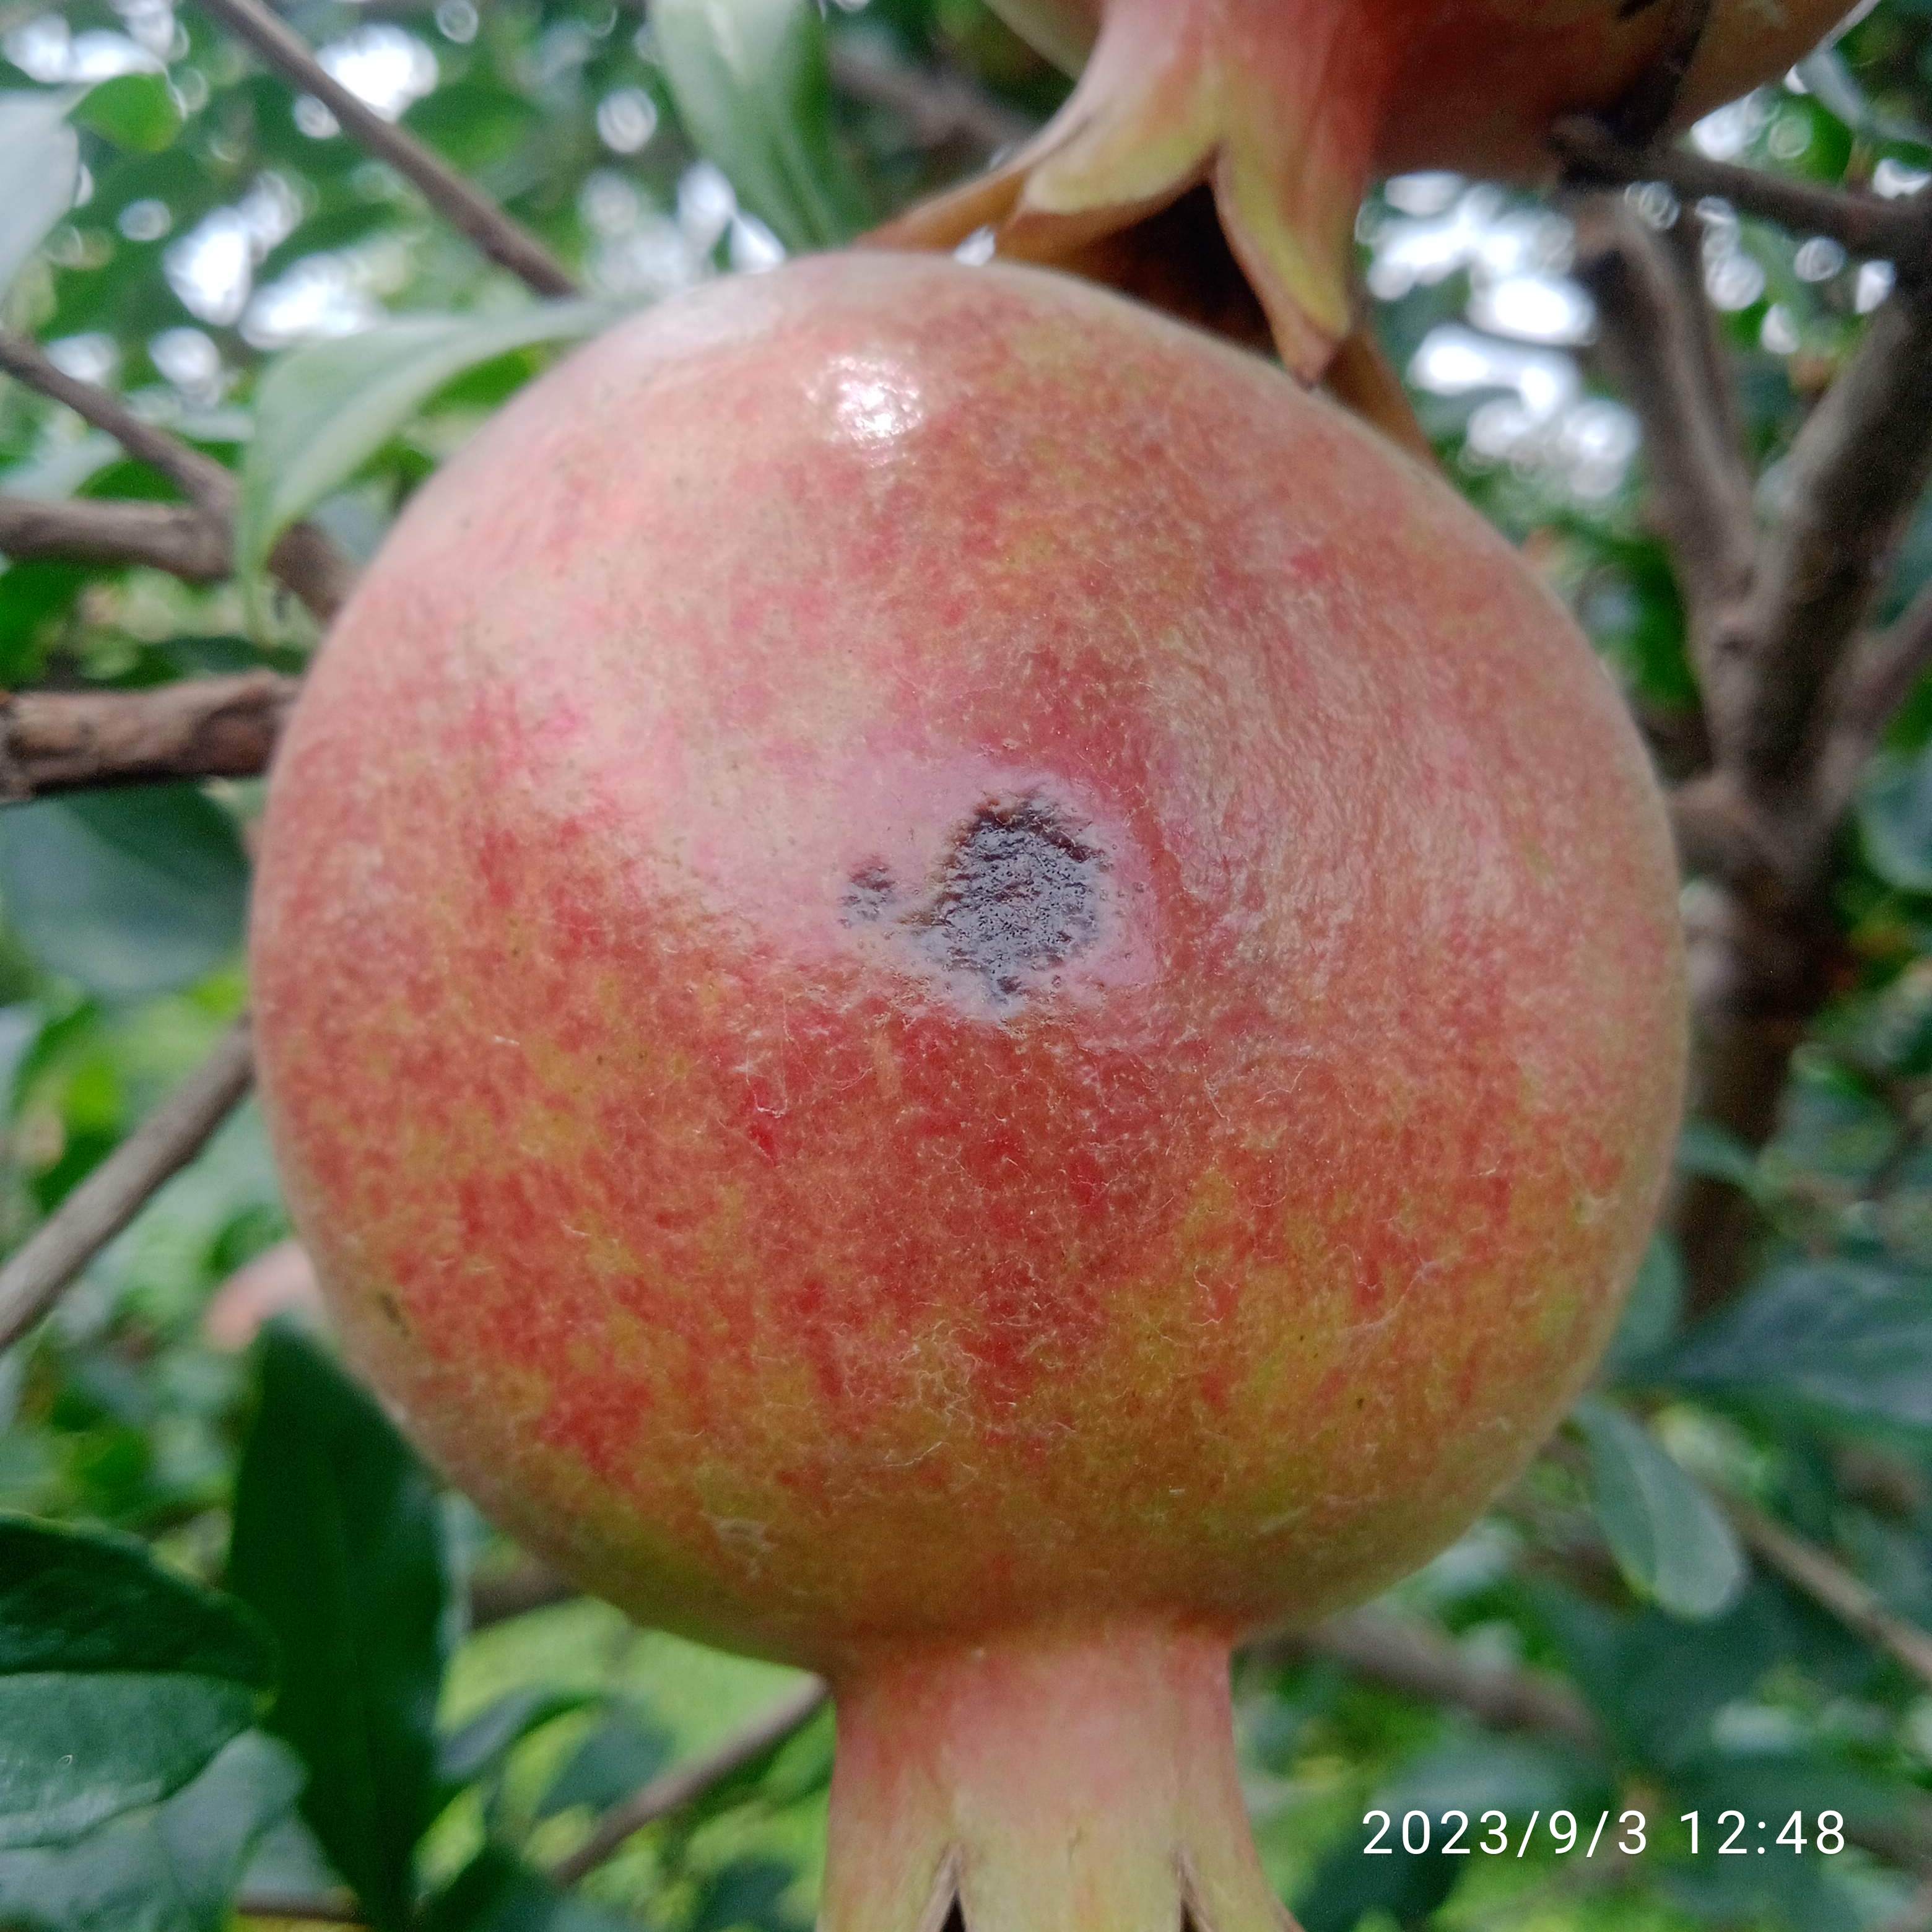
Label: Anthracnose